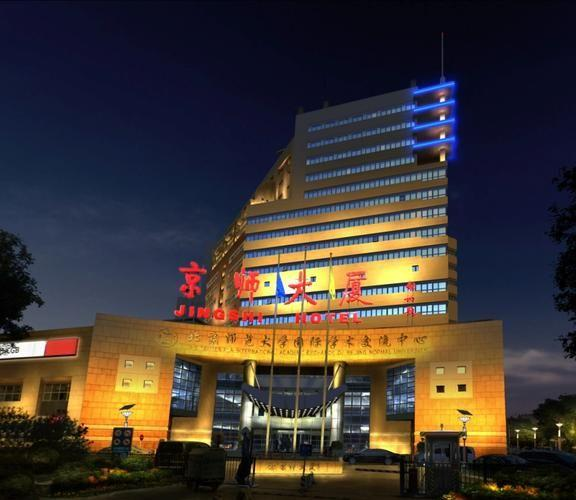
地标名称：北京师范大学京师大厦
所在城市：北京市·海淀区